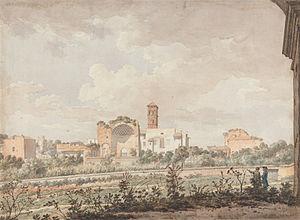
William Pars est un peintre aquarelliste de portrait et de paysage anglais. Pars était également dessinateur et illustrateur.